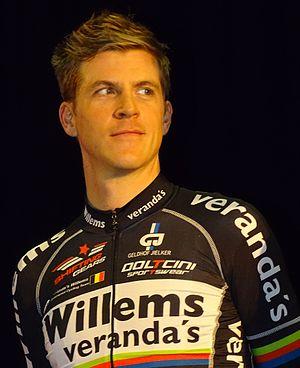
Reportage réalisé le vendredi 20 mars à l'occasion du départ de la Handzame Classic 2015 à Bredene, Belgique.
Kai Reus est un coureur cycliste néerlandais, membre de l'équipe A de Jong Groep.